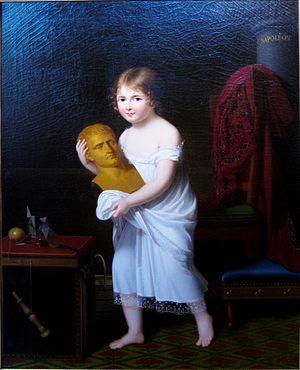
Marie-Laëtitia Murat portant un buste de Napoléon
Jeanne-Élisabeth Chaudet est une peintre française et épouse du sculpteur Antoine Denis Chaudet.